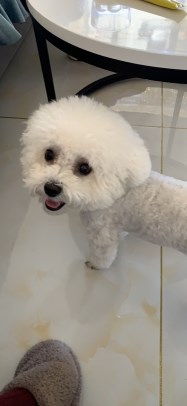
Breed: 3083-n000117-Bichon_Frise